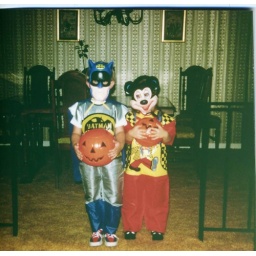
Best costumes ever! They came in a cardboard box with clear plastic over the top.